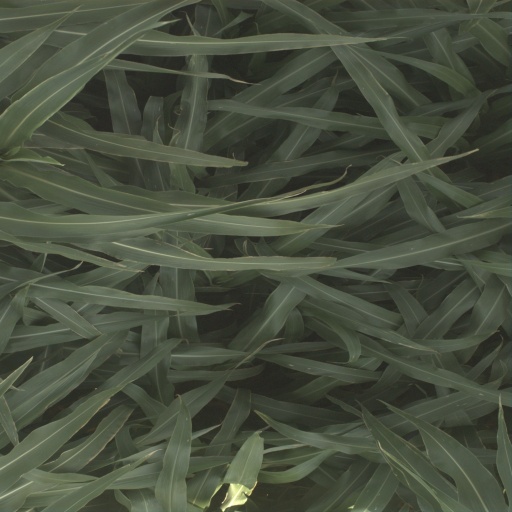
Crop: sorghum